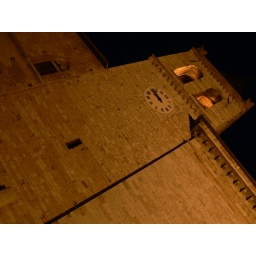
Spello's clock tower by night.